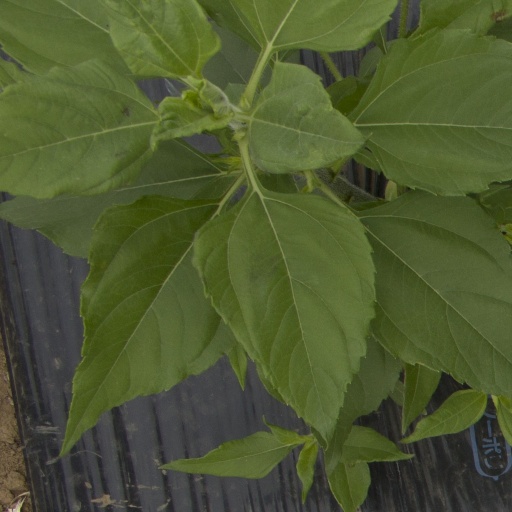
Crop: Jerusalem artichoke